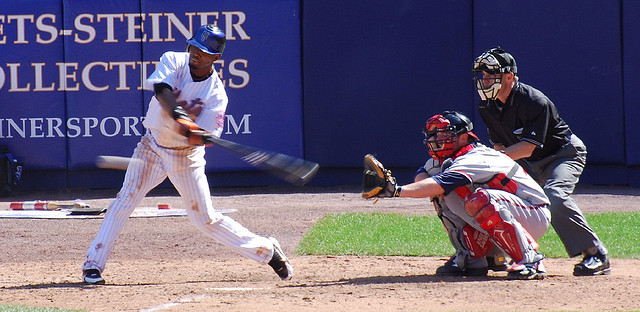
một cầu thủ đánh bóng đang vung gậy để đánh bóng